Udine Cathedral

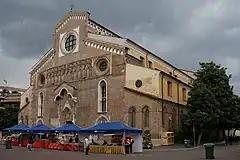
Udine Cathedral.

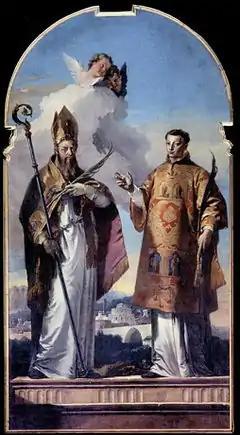
"Sts. Hermagoras and Fortunatus" by Giovanni Battista Tiepolo (1736).

Udine Cathedral ("Cattedrale di Santa Maria Annunziata") is a Catholic cathedral located in Udine, north-eastern Italy. It is the seat of the Archbishop of Udine.